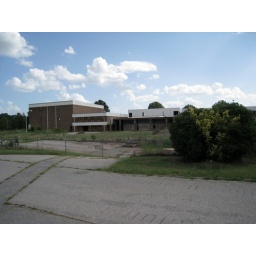
Abandoned office building in RTP